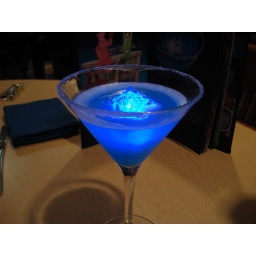
She got it because of the fancy pants ice cube that lights up. The girls were fascinated by it.